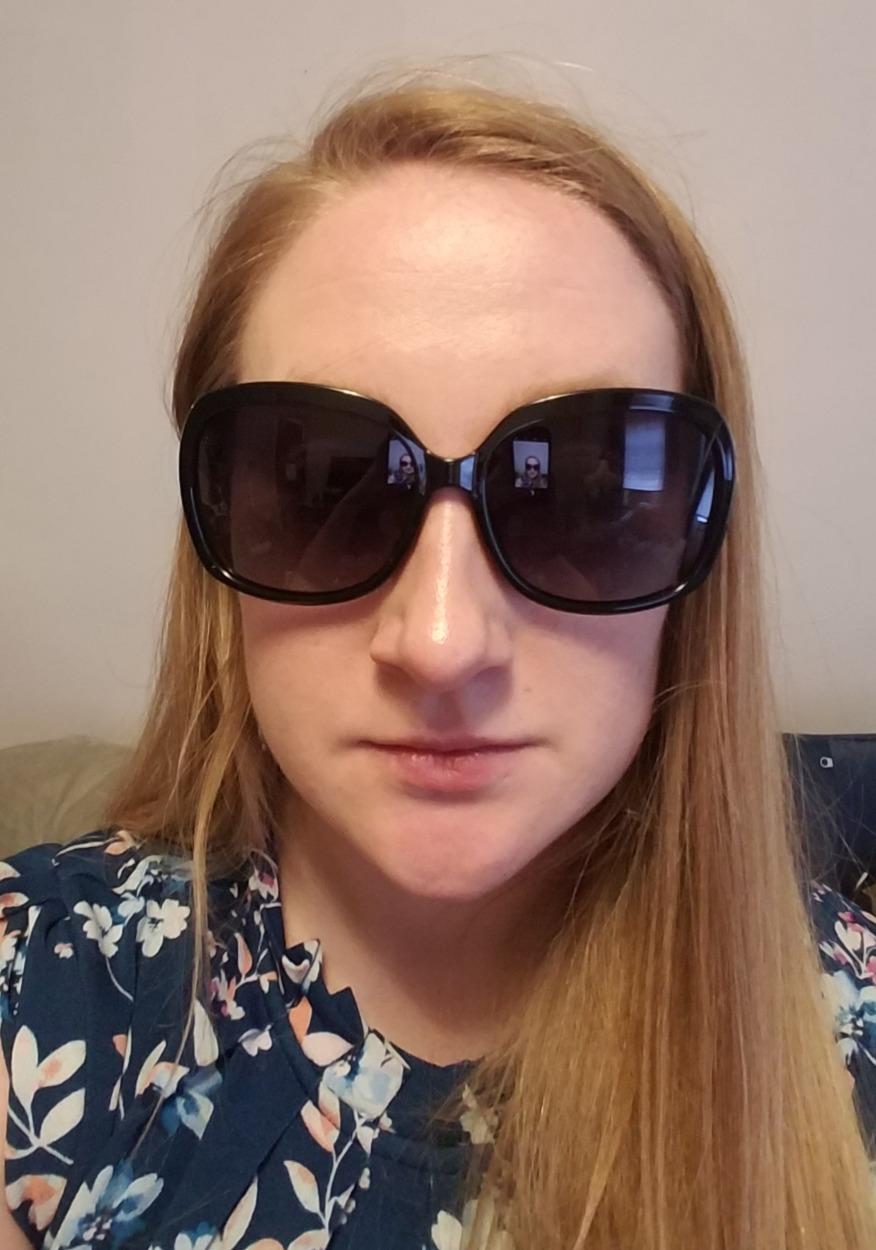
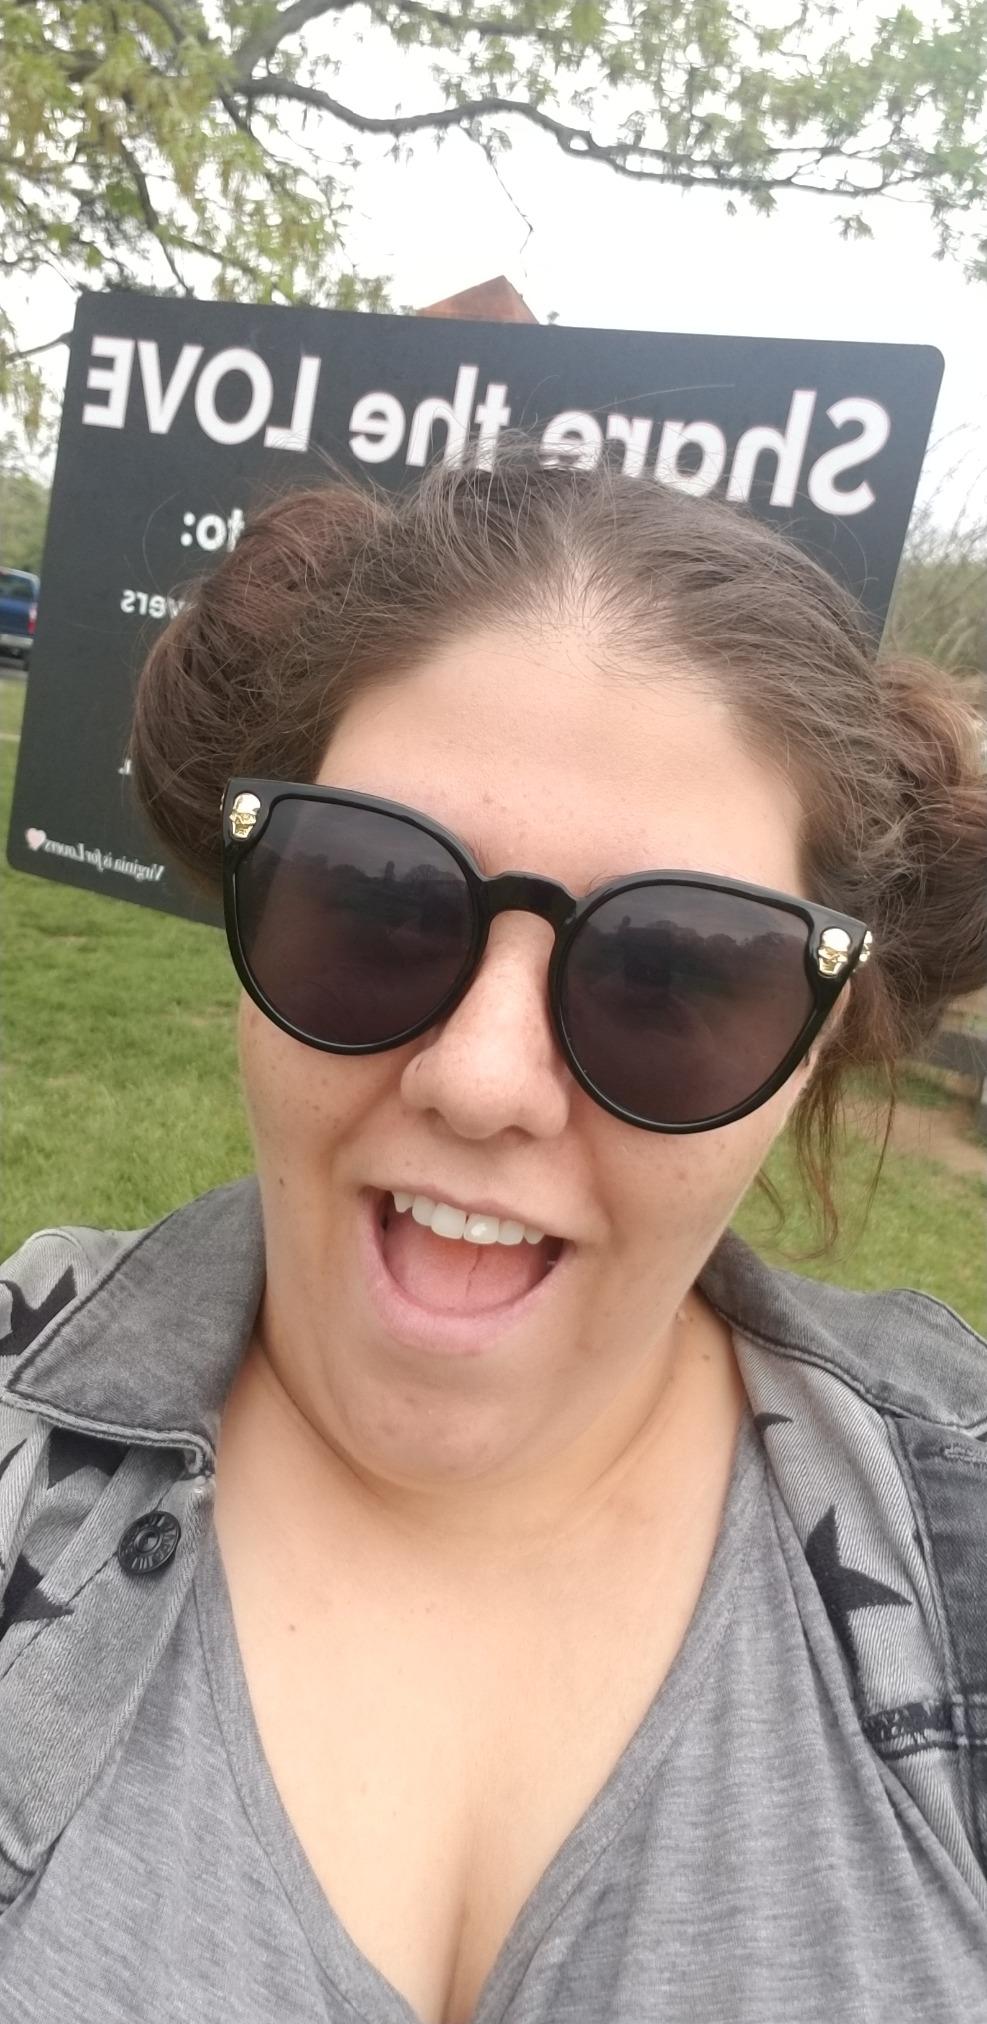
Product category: accessories_sunglasses
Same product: no